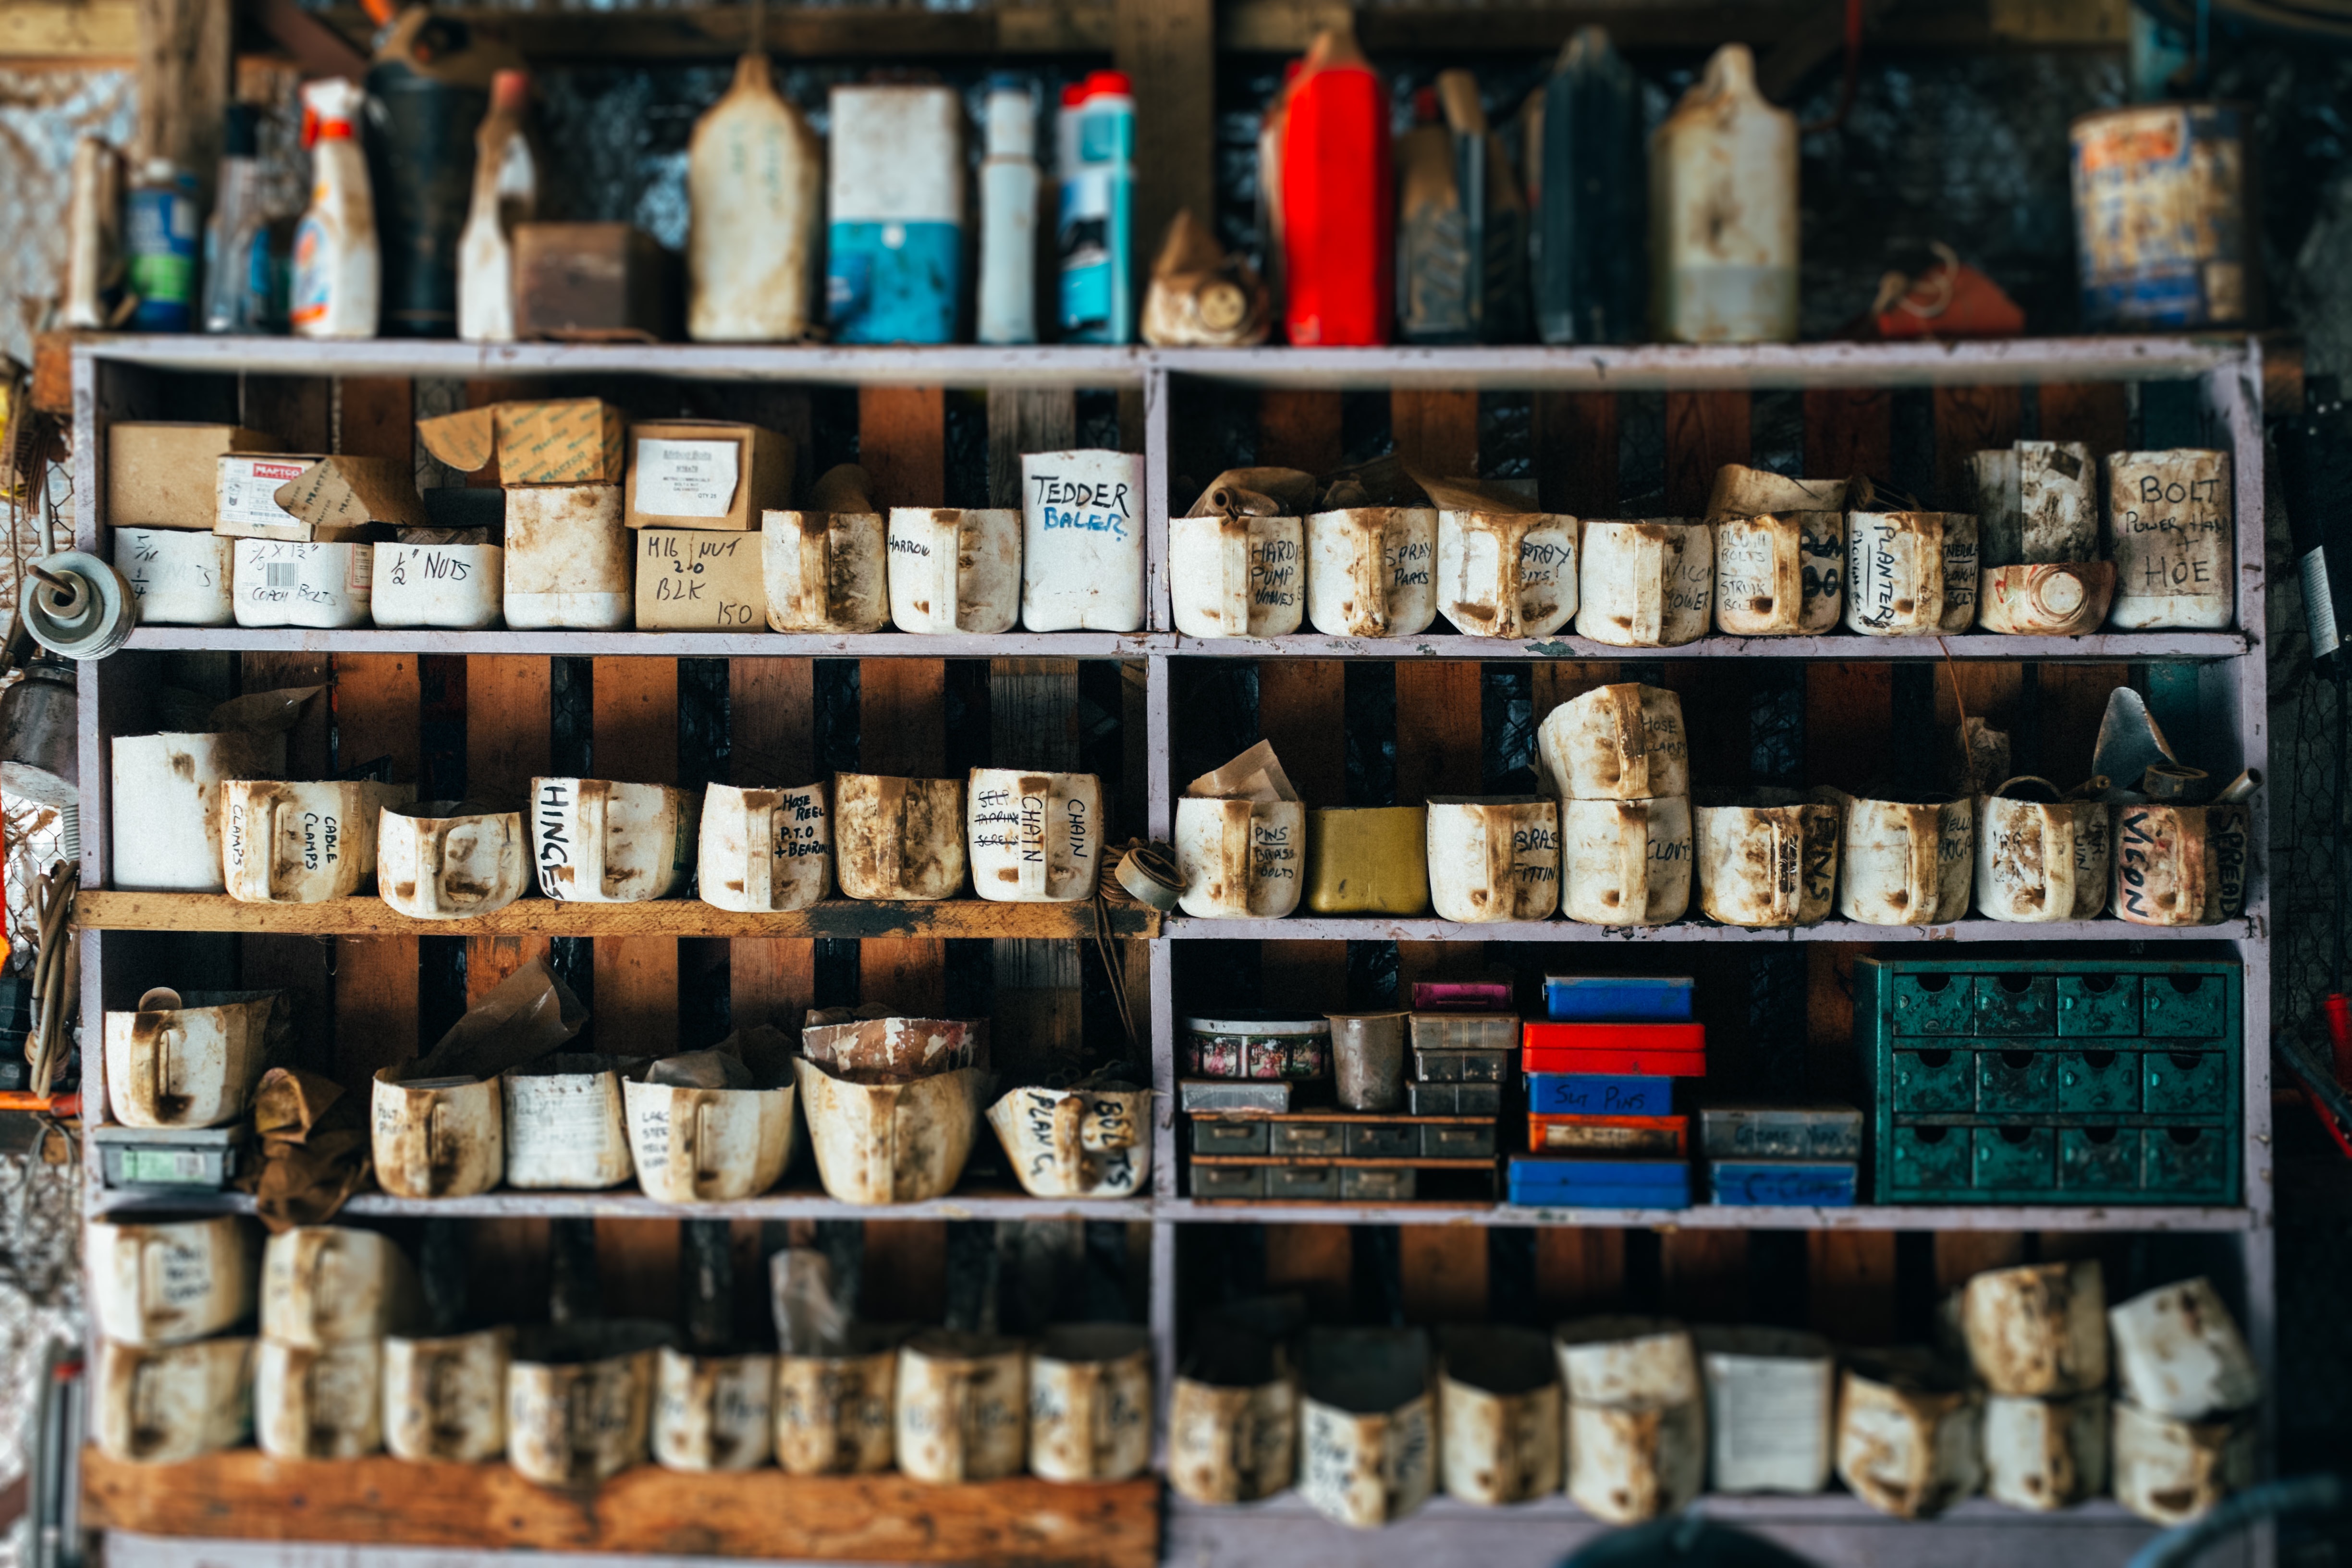
collection, shelf, garage, dirty, grunge, grocery store, inventory, liquor store, distilled beverage